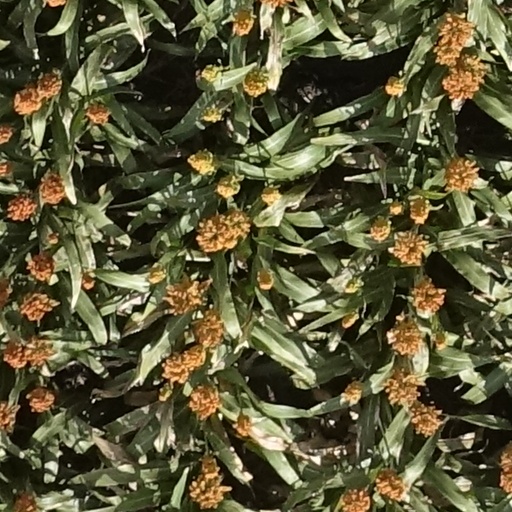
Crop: sorghum